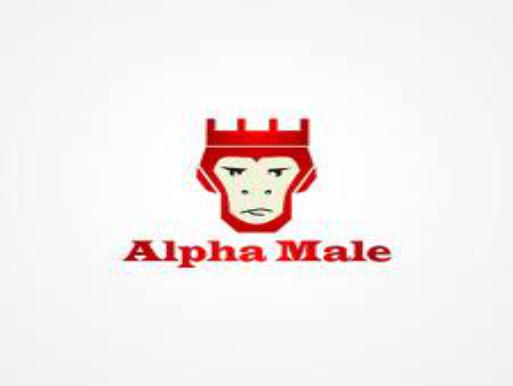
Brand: Alpha Male
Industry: Others